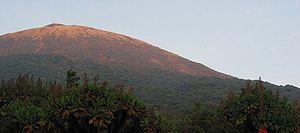
Le mont Karisimbi est un volcan situé sur la frontière séparant le Rwanda de la République démocratique du Congo. Avec une altitude de 4 507 mètres, il est le plus haut sommet des montagnes des Virunga et ses pentes incluses dans le parc national des Volcans abritent quelques-unes des dernières populations sauvages de gorilles au monde.